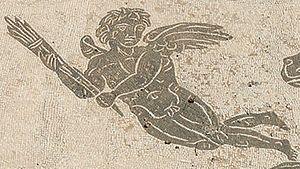
Hyménée. Salle 3 des Thermes de Neptune, Ostia Antica, Latium, Italie.